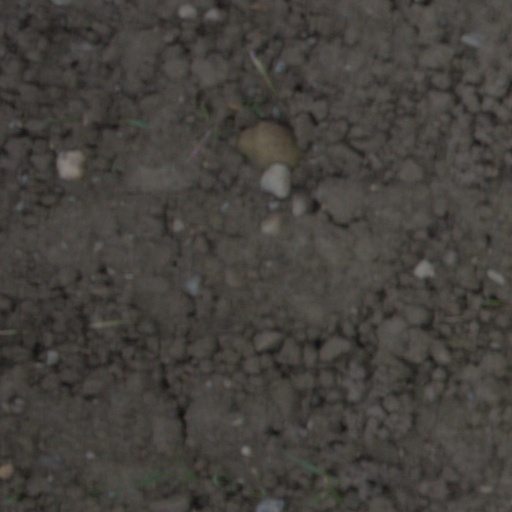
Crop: wheat